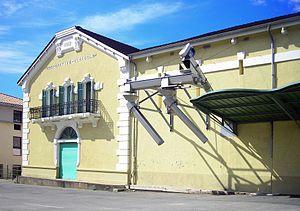
Le maures, appelé vin de pays des Maures jusqu'en 2009, est un vin français d'indication géographique protégée de zone qui a vocation à labelliser, après dégustation, les vins ne pouvant postuler à une appellation d'origine.